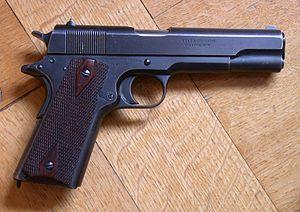
Le M1911 est un pistolet semi-automatique à platine simple action, avec un chargement par recul. Il a été le pistolet des Forces armées des États-Unis pendant 74 ans, de 1911 à 1985. Les modèles civils et la plupart des modèles livrés aux forces américaines étaient fabriqués par la Colt's Patent Fire Arms Manufacturing Company, à Hartford, dans le Connecticut. Le M1911 est une des rares armes à avoir été utilisé massivement lors des 2 guerres mondiales.